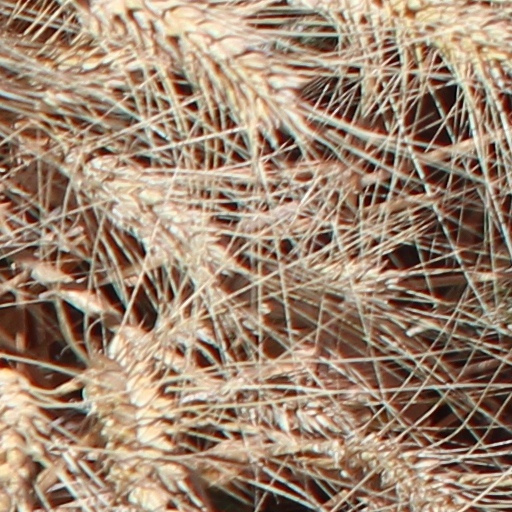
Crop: wheat